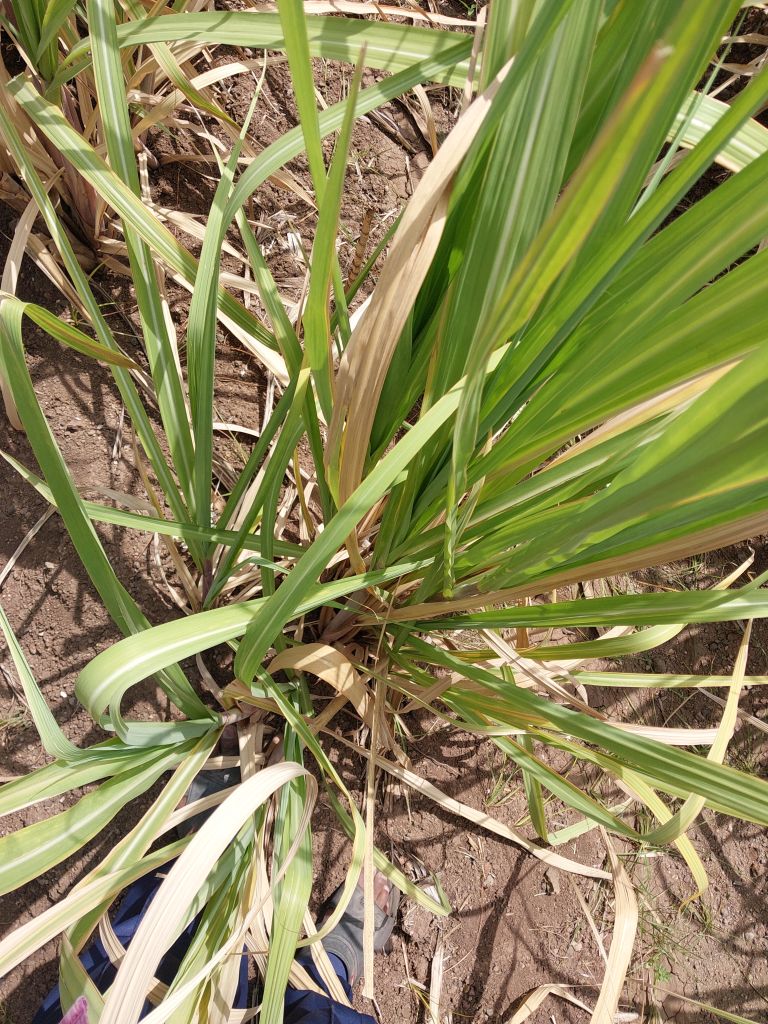
Label: Yellow Leaf